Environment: real
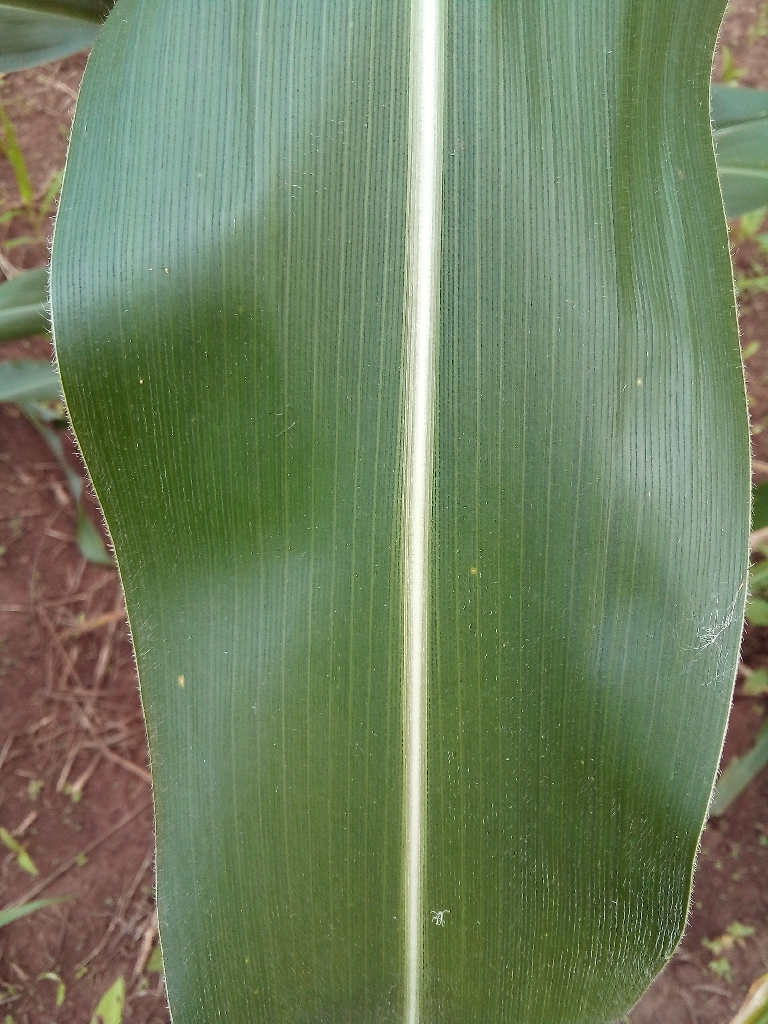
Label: healthy